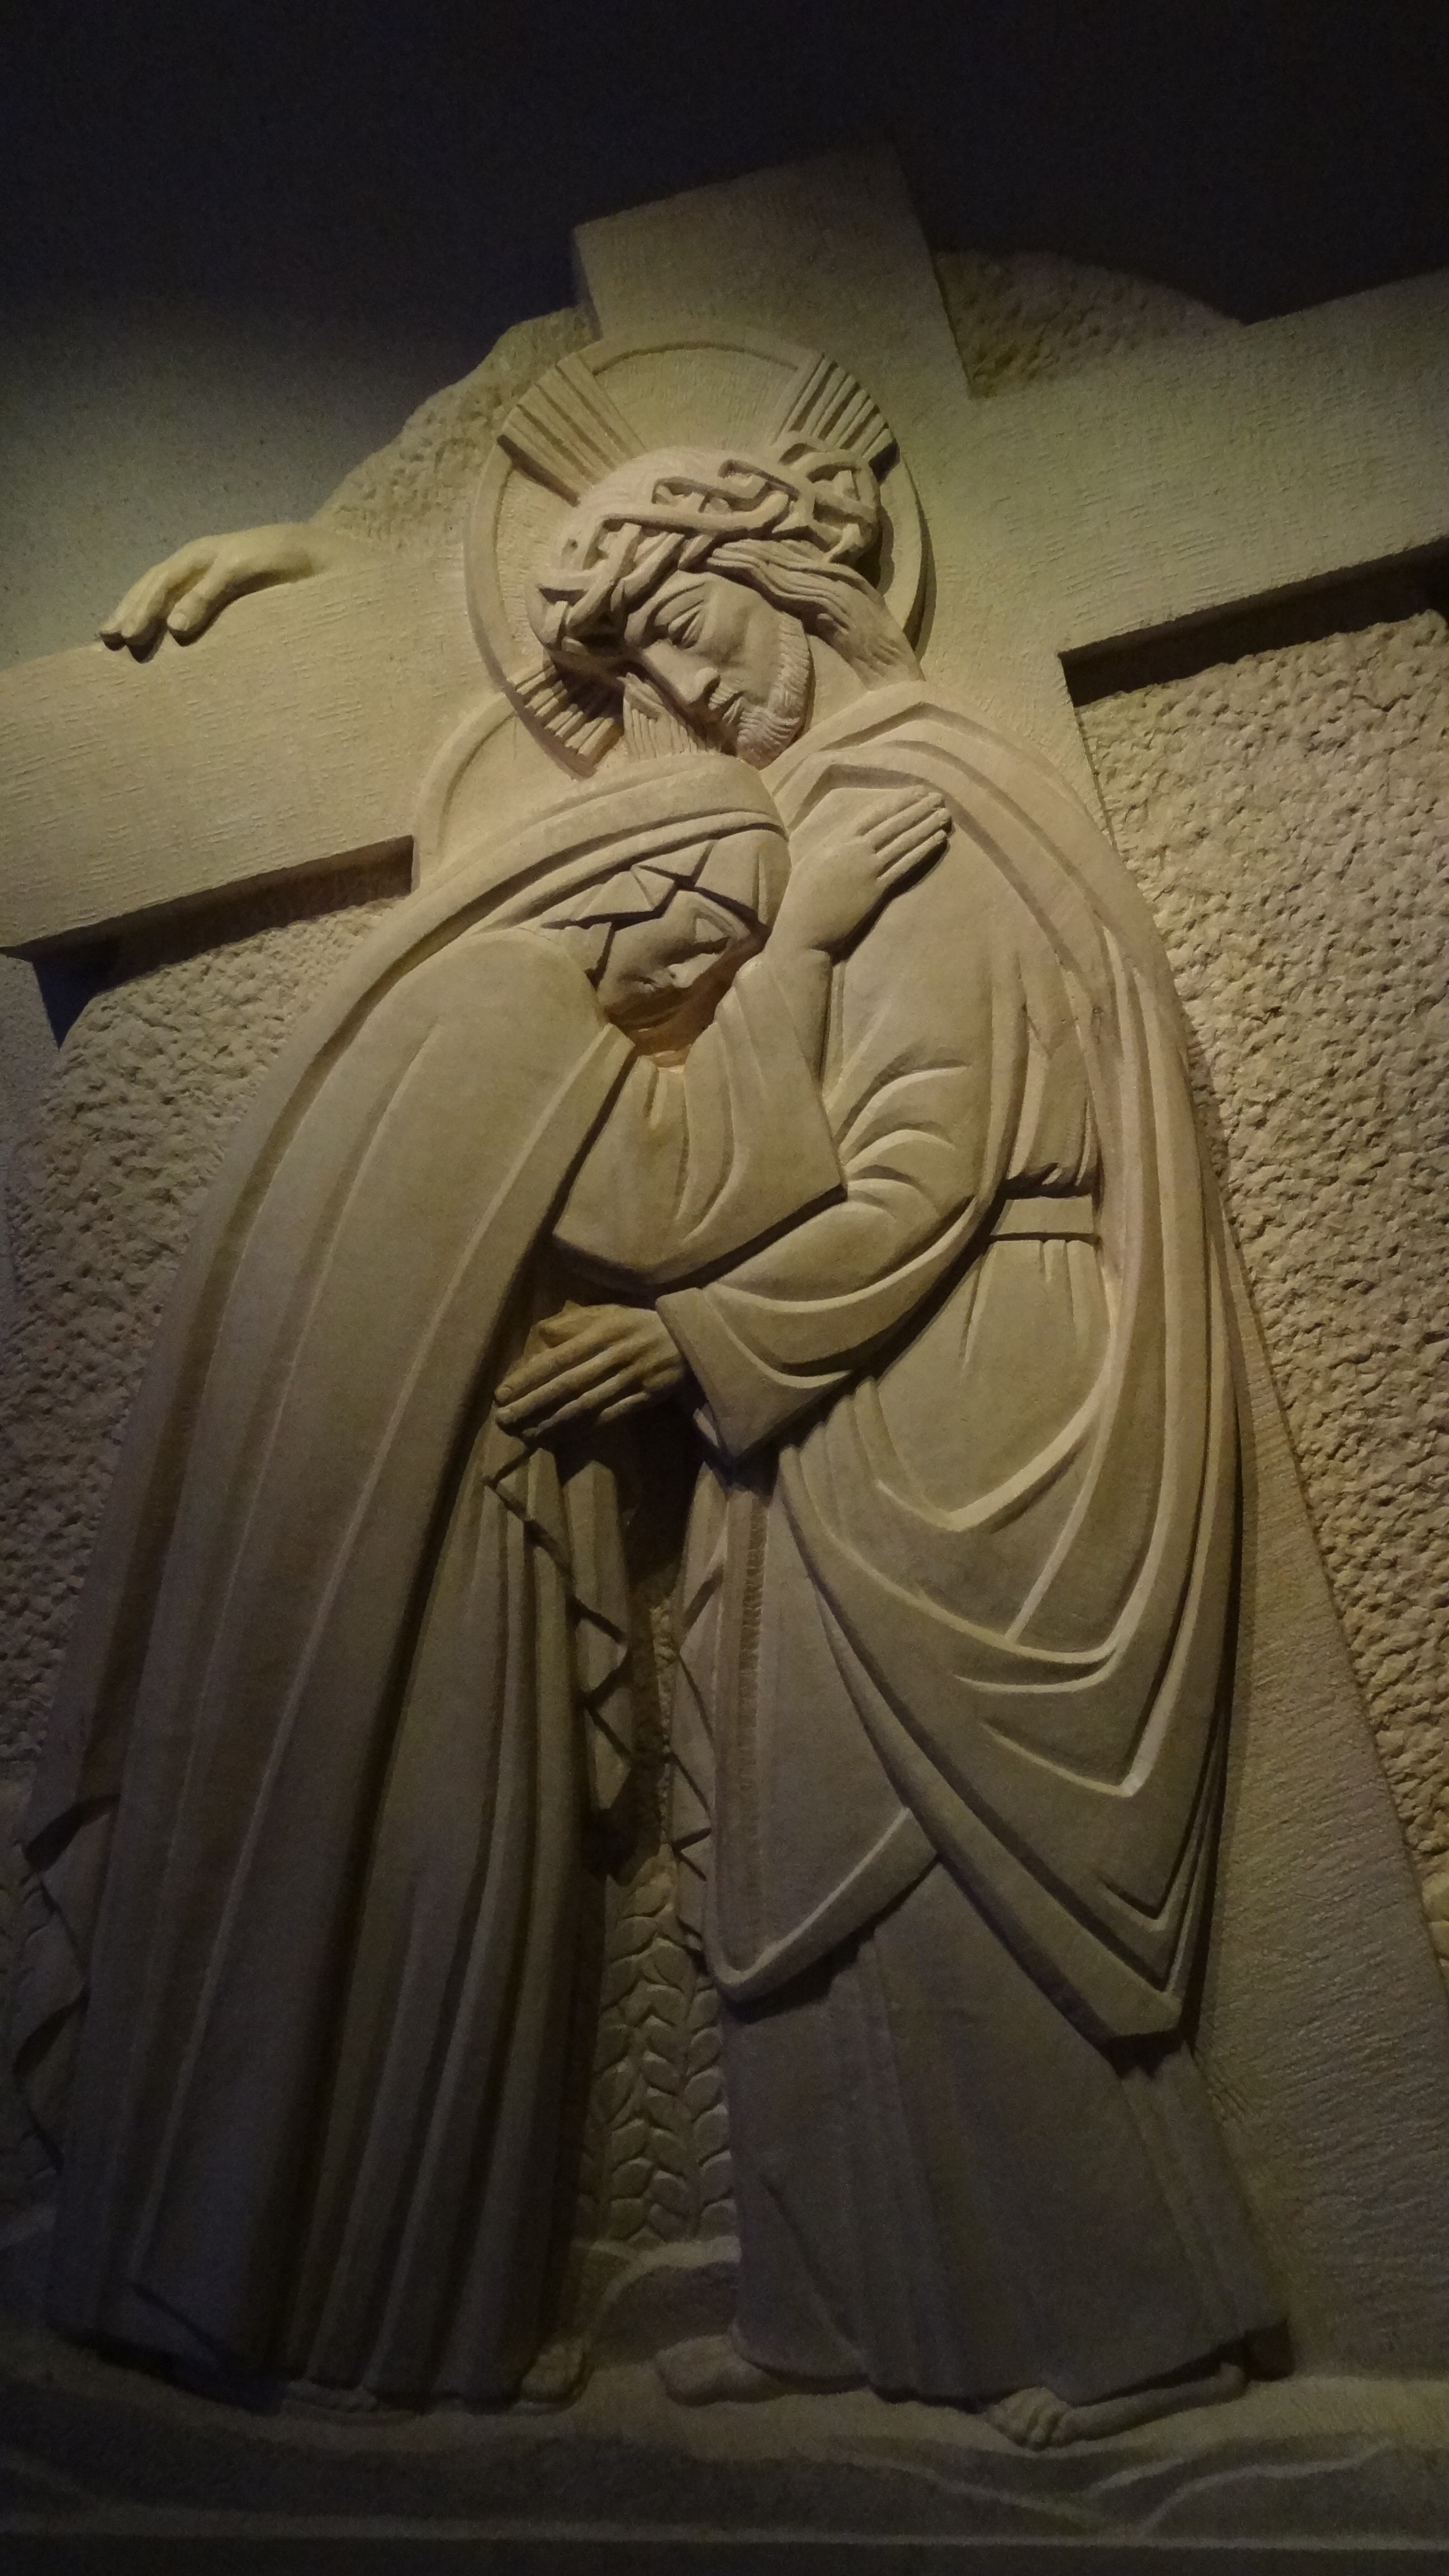
monument, statue, sculpture, art, drawing, temple, jesus, holy, carving, relief, crucifix, mythology, mother mary, ancient history